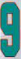
Number: 9